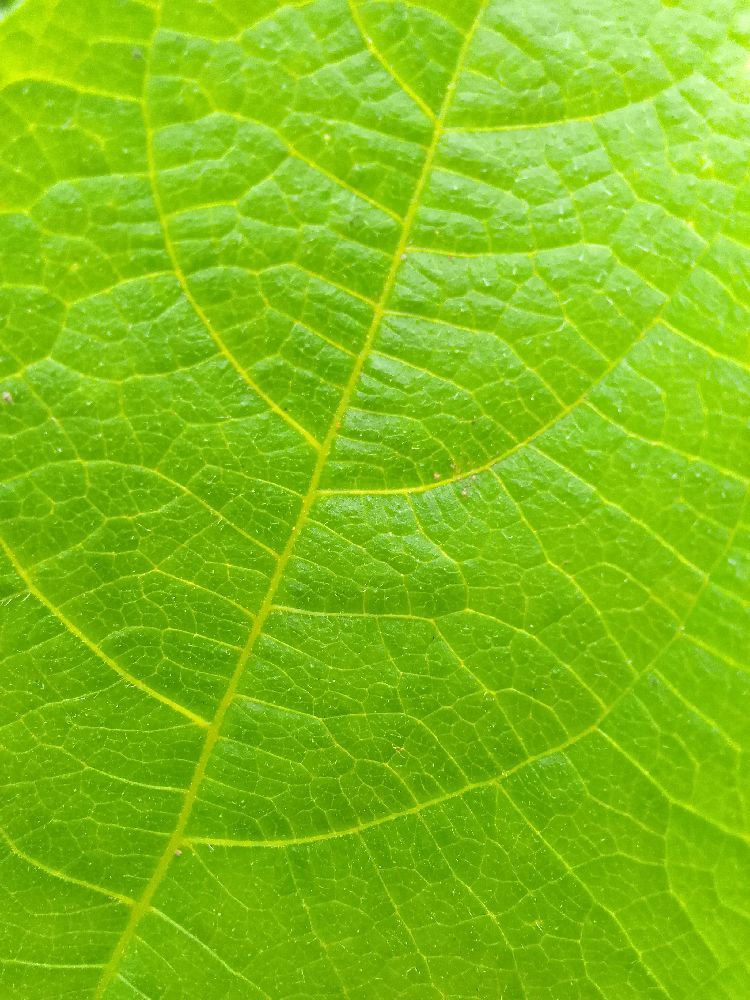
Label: healthy